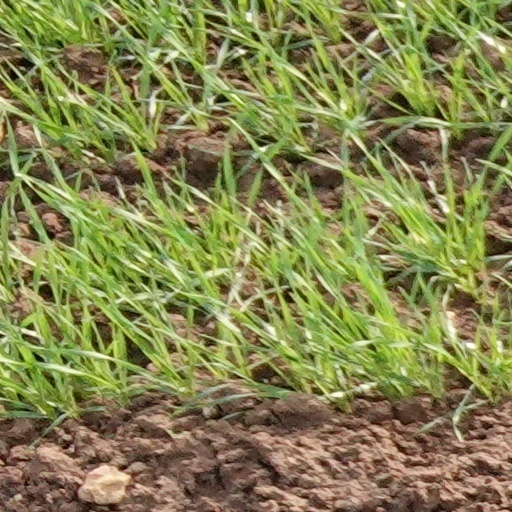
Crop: wheat